Robert Price (1717–1761)

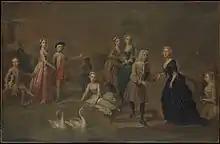
In this family group by Bartholomew Dandridge, Robert Price wears a hat, fourth from the left

He was the son of Uvedale Tomkyns Price and his wife Anne Somerset, daughter of Lord Arthur Somerset who was the second son of Henry Somerset, 1st Duke of Beaufort. He was educated at Winchester College.